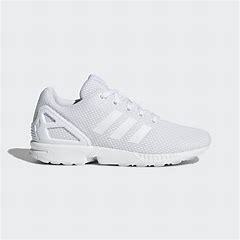
Brand: Adidas
Model: ZX Flux